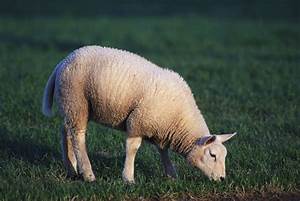
Label: pecora